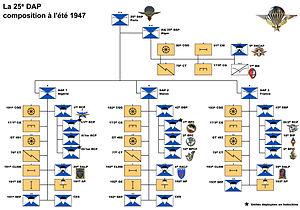
Organigramme de la 25e division aéroportée française à l'été 1947. D'après les informations tirées de l'ouvrage Histoire des parachutistes français.
La 25ᵉ division aéroportée est une unité de l'armée de terre française, à dominante infanterie, spécialisée dans le combat aéroporté et l'assaut par air. Constituée à partir de fin 1945, elle sera créée le 1ᵉʳ février 1946 et dissoute en pleine guerre d'Indochine en juin 1948.